Adil Soz

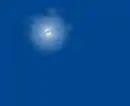
Adil Soz logo

Adil Soz, also known as the Adil Soz Foundation is a Kazakh non-governmental organization which deals with addressing corruption in Kazakhstani law and politics. Cited as a "media watchdog organization", it is the only NGO in Central Asia which belongs to the International Freedom of Expression Exchange (IFEX). The foundation is supported by USAID. Its main goal is "the establishment of an open civil society in Kazakhstan and free, objective and progressive journalism." The foundation attempts to protect journalists from government interference based on civil rights and freedom of speech, which is currently an issue in Kazakhstan. In 2008 it reported 122 incidents of harassment and violence against journalists from January to November 2008.